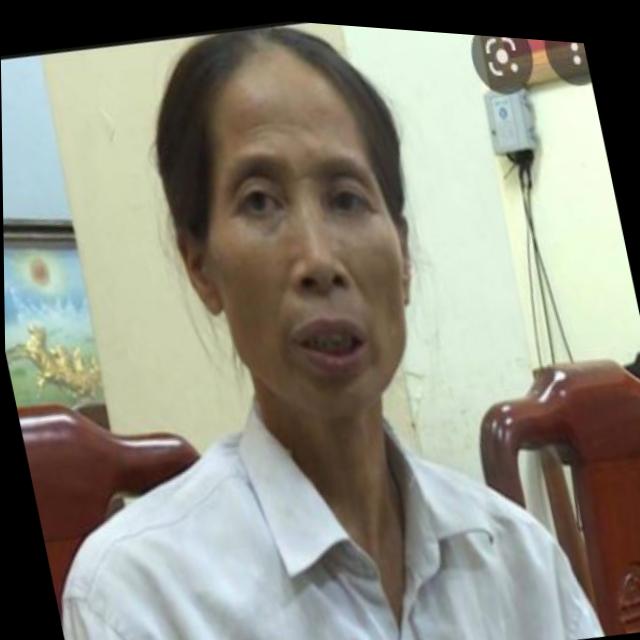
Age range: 45-64